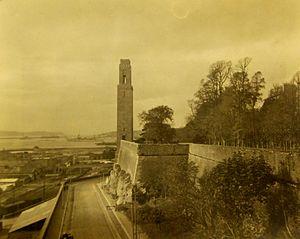
Le Naval Monument de Brest en 1923
Le Naval Monument, plus couramment appelé la Tour rose, est un mémorial américain érigé dans les années 1930 cours Dajot à Brest pour rappeler l'action de la marine américaine en Europe pendant la Première Guerre mondiale. Détruit par les Allemands pendant l'Occupation, il fut reconstruit à l'identique en 1958. Il est inscrit au titre des Monuments historiques depuis juillet 2015.